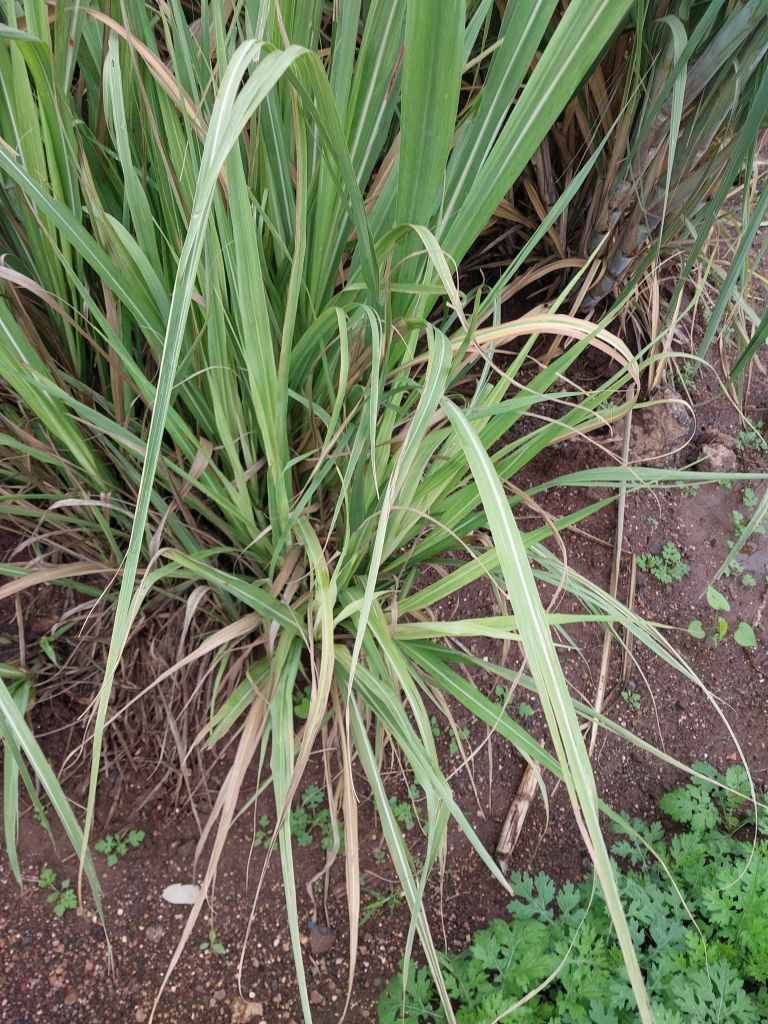
Label: Grassy shoot